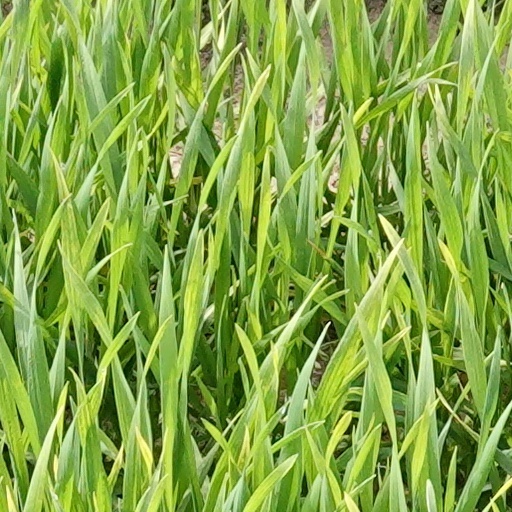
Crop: wheat